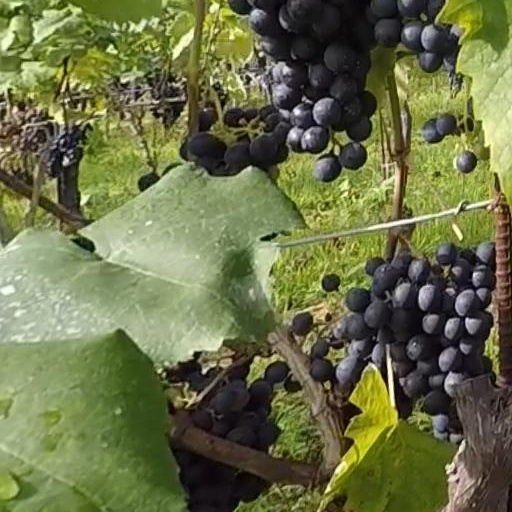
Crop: grape